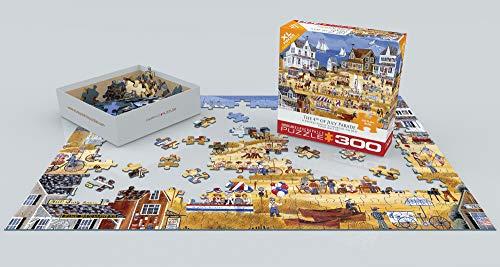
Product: EuroGraphics (EURHR 4th of July Parade 300Piece Puzzle 300Piece Jigsaw Puzzle
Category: Toys & Games | Puzzles | Jigsaw Puzzles
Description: Great Condition.
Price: $4.53 $ 4 . 53
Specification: ProductDimensions:8x2.4x8inches|ItemWeight:1.23pounds|ShippingWeight:1.3pounds|DomesticShipping:ItemcanbeshippedwithinU.S.|InternationalShipping:Thisitemisnoteligibleforinternationalshipping.LearnMore|ASIN:B078J4QKQP|Itemmodelnumber:8300-5385|Manufacturerrecommendedage:6yearsandup